Olympic Airlines

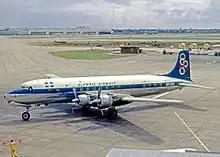
Olympic Airways operated ten Douglas DC-6Bs between 1958 and 1972 serving the longer domestic and European routes.

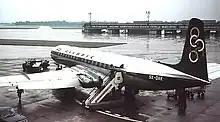
Olympic Airways' first jet aircraft type, the de Havilland Comet at Manchester Airport in 1966. The BEA codeshare logo can be partially seen on the fuselage, in red.

The new company developed rapidly. To allay the distrust of air transport by Greeks, Onassis developed the "aviation days of ’57" scheme, providing short, free flights in a DC-3 to demonstrate the reliability of air travel. Onassis always wanted to be in the cutting edge of the technology, so in 1959 he signed a deal to buy four de Havilland Comet 4B that in 1960 was Olympic's first jet aircraft, that entered service. Olympic and British European Airways created the first codeshare flights; later the companies expanded their cooperation. When Greek crews had to spend a night in London, British crews would fly the Olympic Comets to BEA destinations, and the same with Greek crews and BEA Comets. On all BEA and OA Comets, there would be a "BEA-OLYMPIC" sign. In 1962 Olympic set a record for flying a DH Comet 4B from London to Athens in just two hours and 51 minutes.